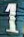
Number: 1